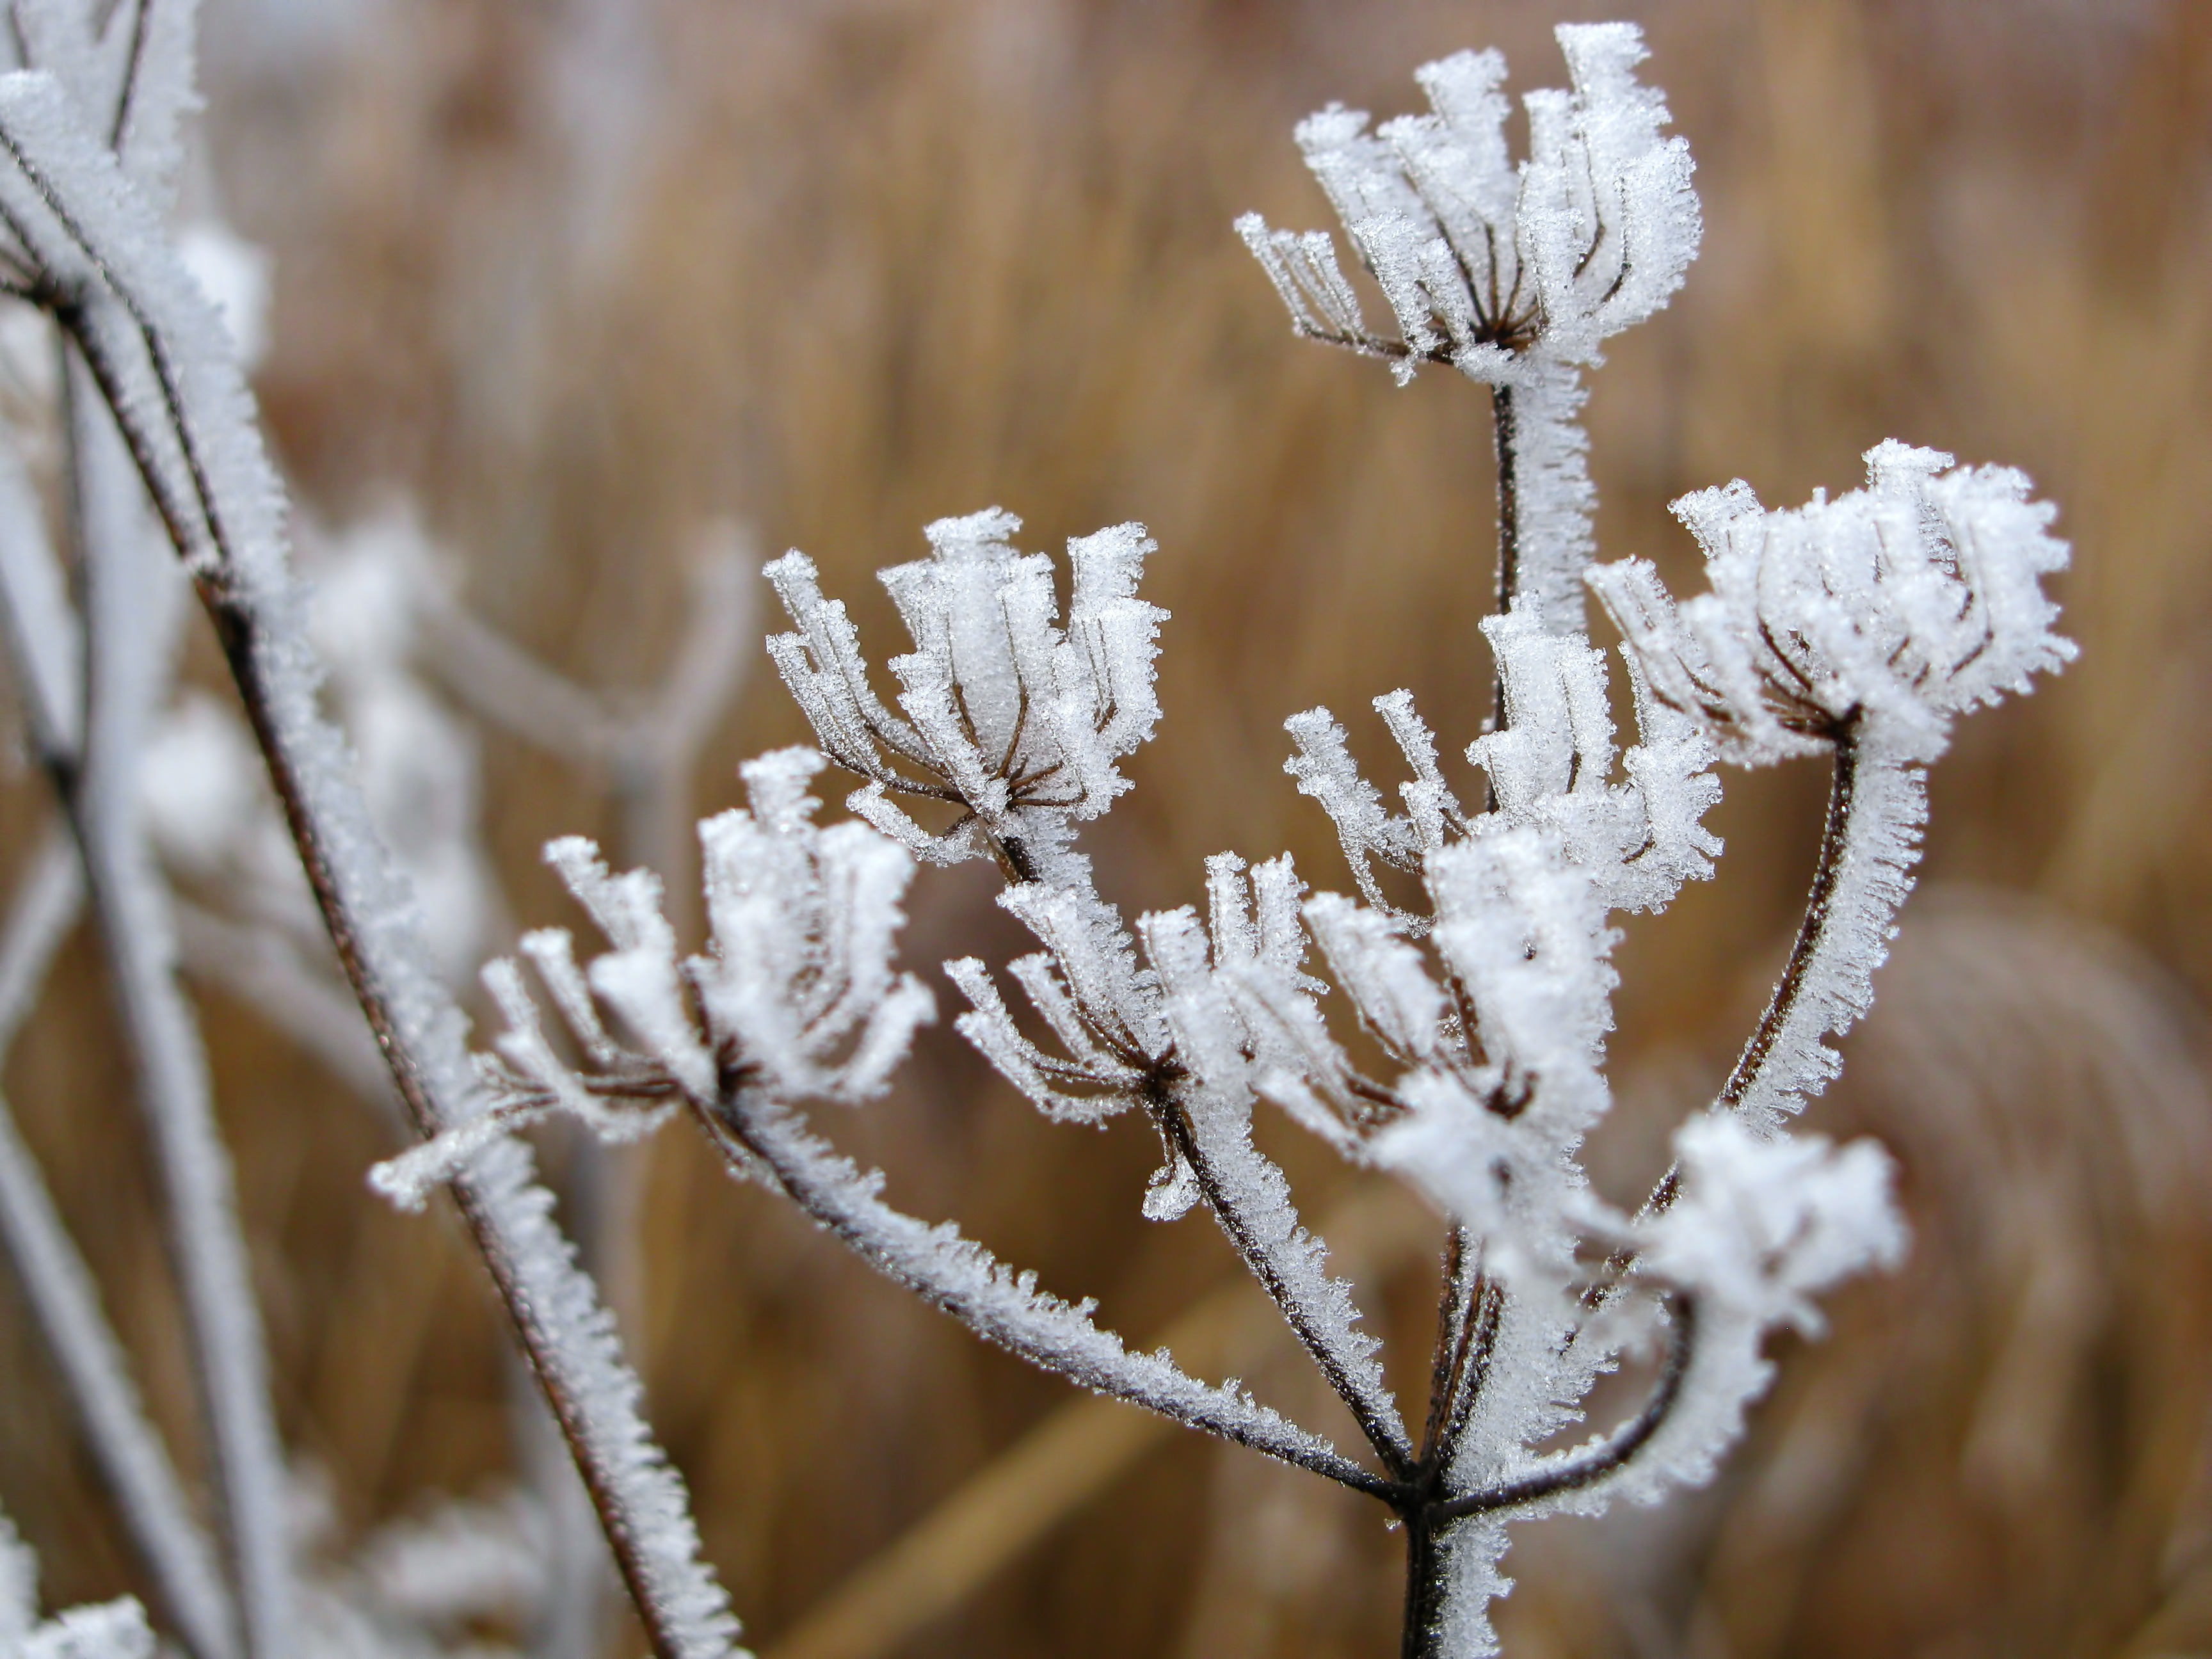
tree, nature, branch, snow, cold, winter, plant, fog, leaf, flower, frost, foggy, reed, ice, spring, weather, botany, frozen, flora, season, plants, twig, close up, vegetation, seasons, icy, frosted, wintry, hoarfrost, freezing, macro photography, grass family, plant stem